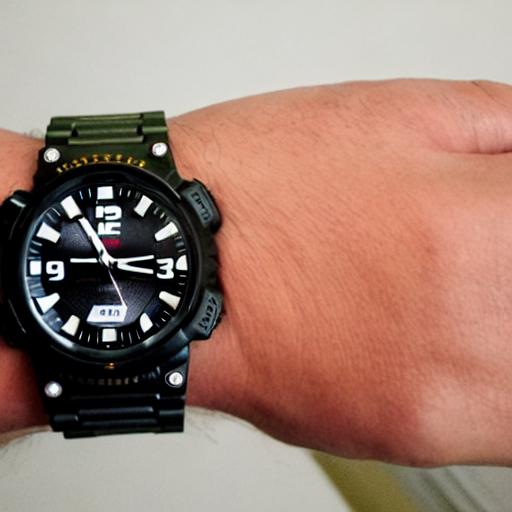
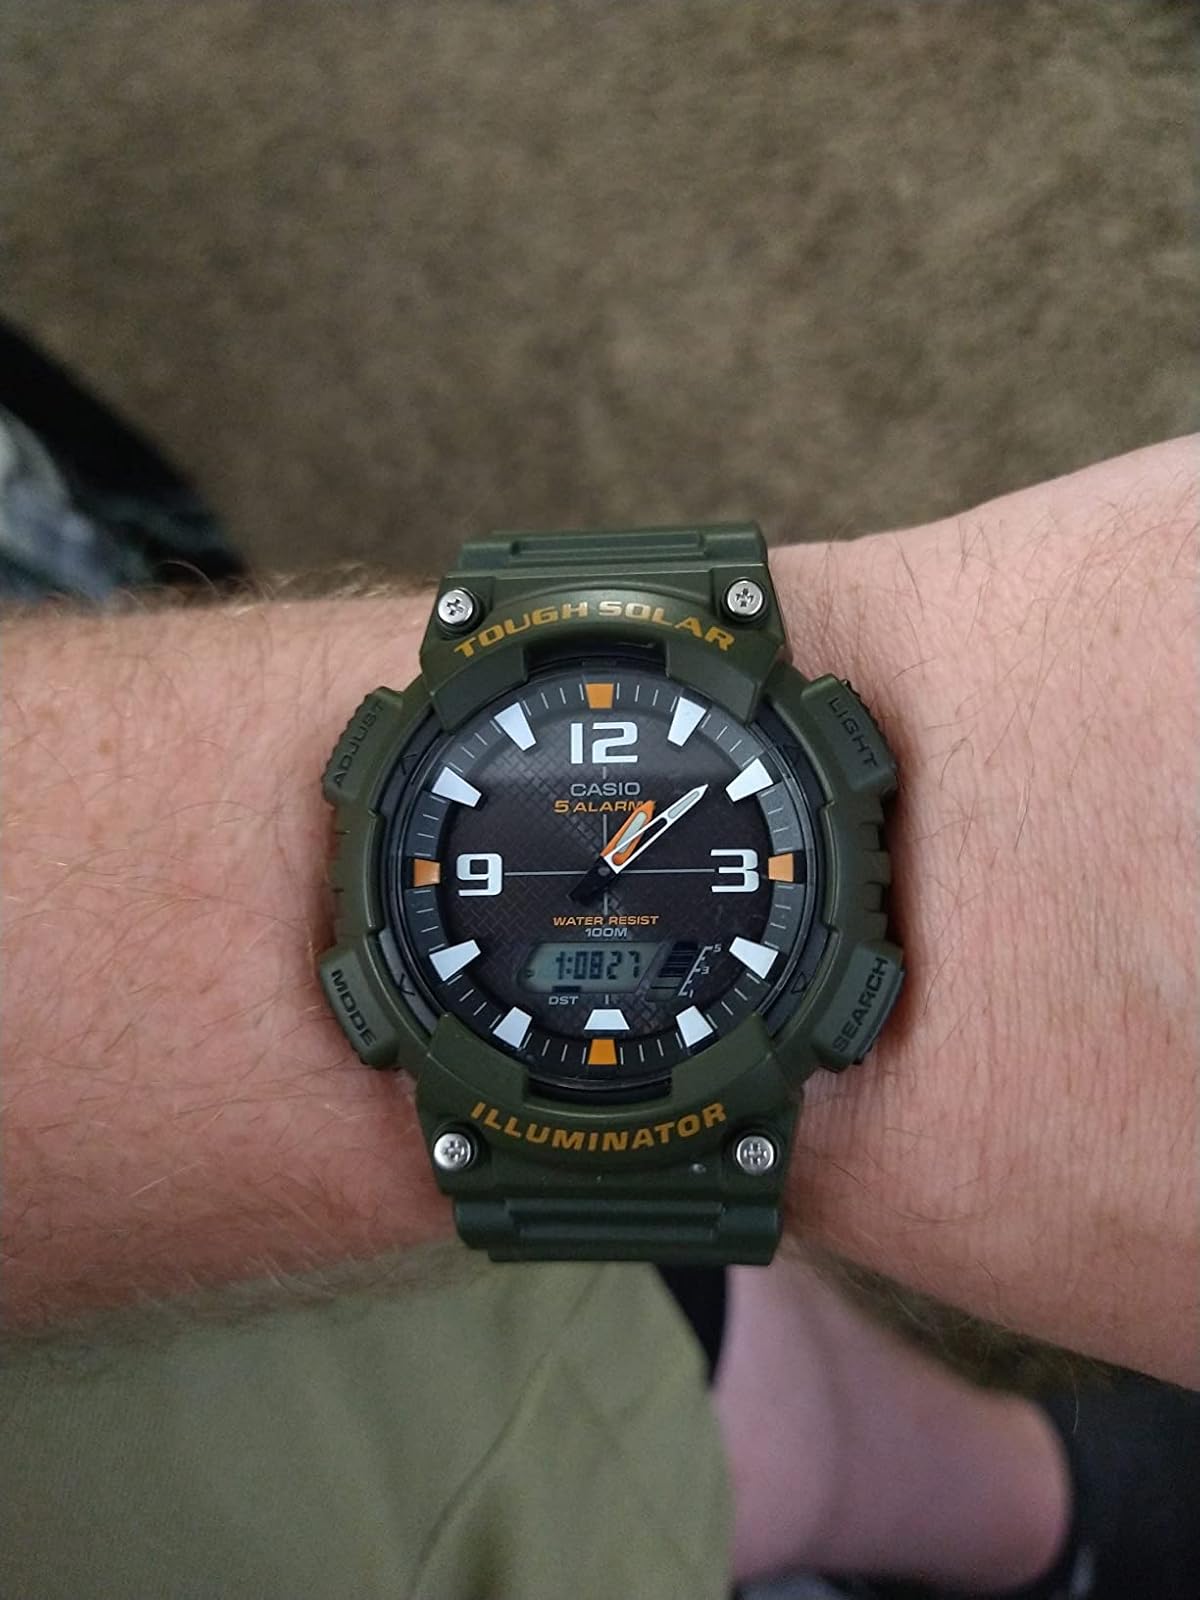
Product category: accessories_watch
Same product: no